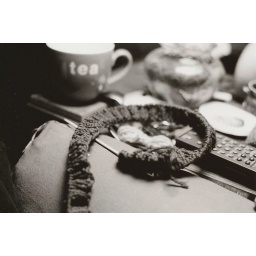
pentax k1000 with black and white film. i am in love.